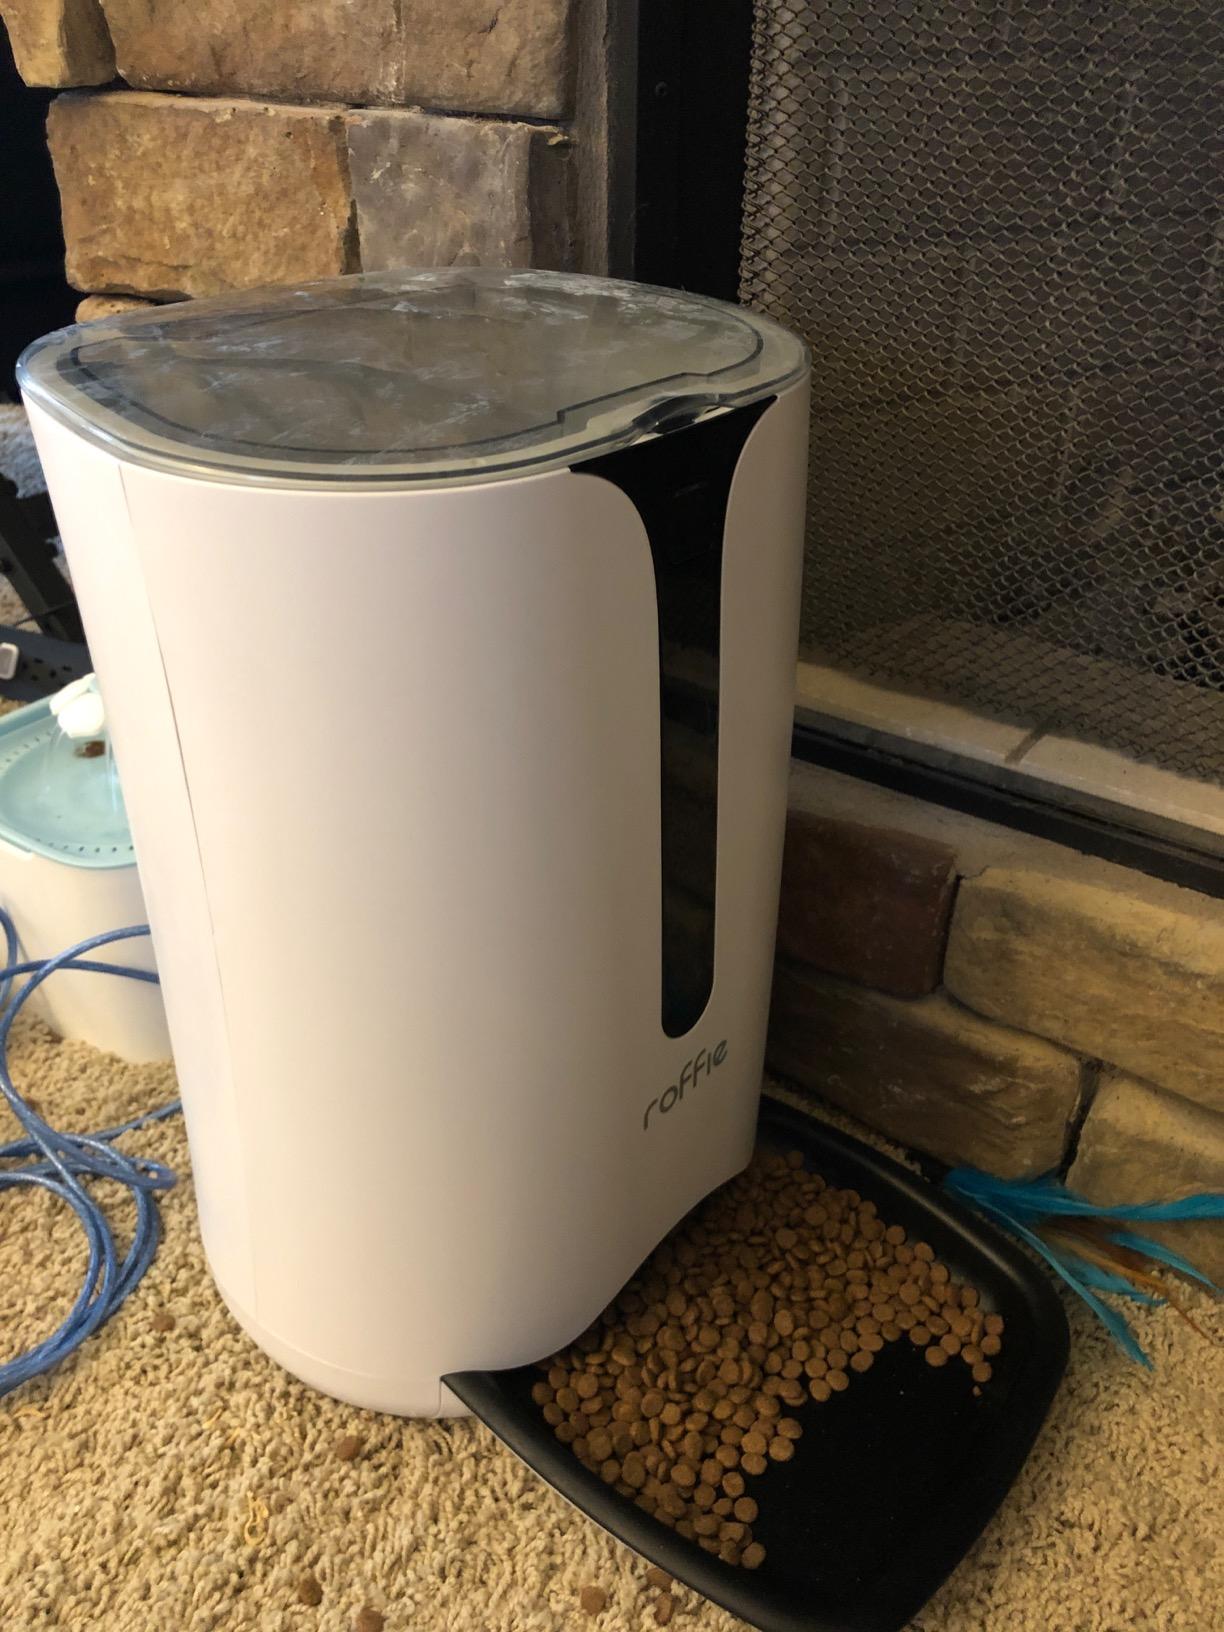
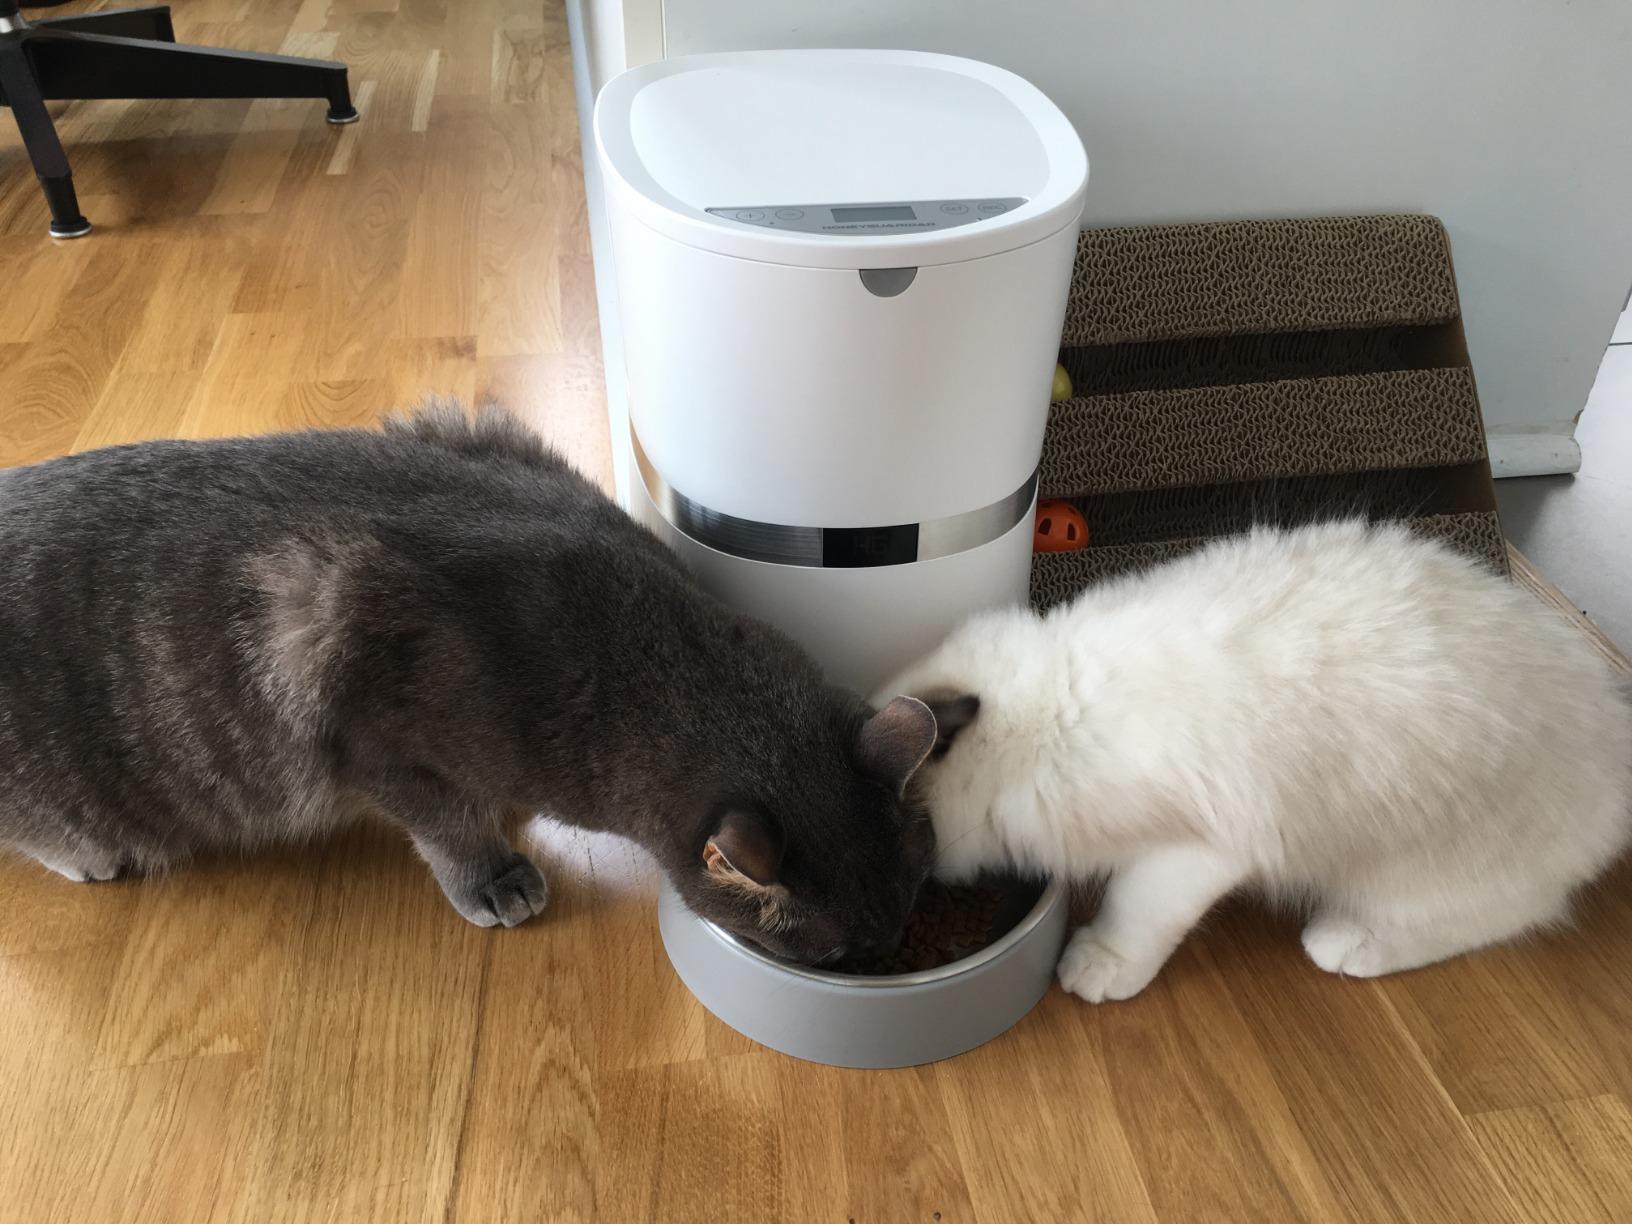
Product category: items_feeder
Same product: no